Object co-segmentation

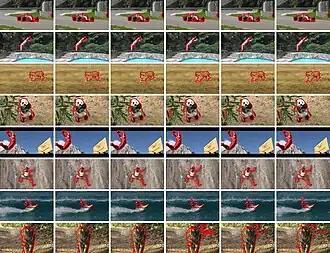
Example video frames and their object co-segmentation annotations (ground truth) in the Noisy-ViDiSeg dataset. Object segments are depicted by the red edge.

In computer vision, object co-segmentation is a special case of image segmentation, which is defined as jointly segmenting semantically similar objects in multiple images or video frames.